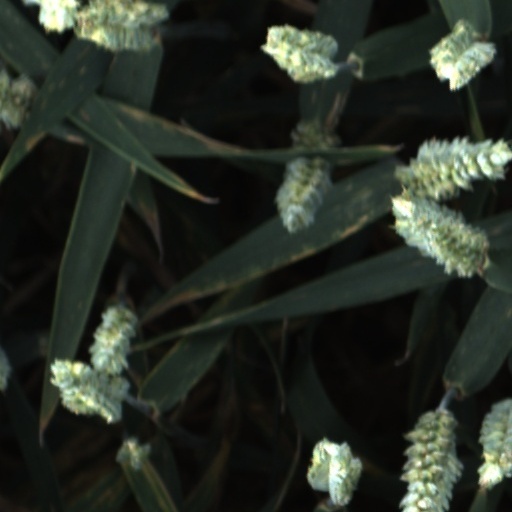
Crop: wheat